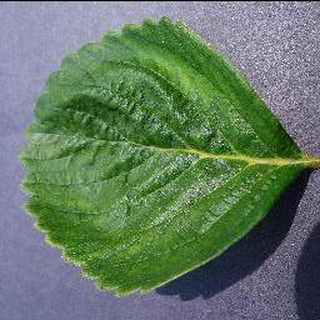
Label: healthy_strawberry